Tattler (bird)

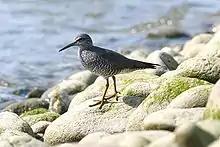
Wandering tattler in breeding plumage

Certain identification to species depends on details like the length of the nasal groove and scaling on the tarsus. Birds in breeding plumage can also (with some experience) be identified by the underside pattern: the grey-tailed tattler has fine barring on throat, breast and flanks only, which appear light grey from a distance; the rest of the underside is pure white. The wandering tattler has a coarser barring, still visible from quite far away, all the way from the throat to the undertail coverts. In non-breeding plumage, observers with much experience will note that the wandering tattler is an overall darker bird with very weak supercilia, whereas the grey-tailed tattler is lighter – particularly on the face, due to their stronger supercilia. Their normal calls also differ strongly; the grey-tailed tattler has a disyllabic whistle, whereas the wandering tattler has a rippling trill. But when they flee from the observer or are otherwise startled or excited, both species alike give a variety of longer or shorter alarm calls.